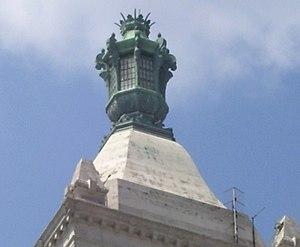
Le Consolidated Edison Building est un gratte-ciel néoclassique situé à Gramercy Park, Manhattan, à New York. Le bâtiment de 26 étages a été conçu par les cabinets d'architectes Warren et Wetmore et Henry Janeway Hardenbergh. Le bâtiment sert de siège social à la société d'énergie Consolidated Edison.